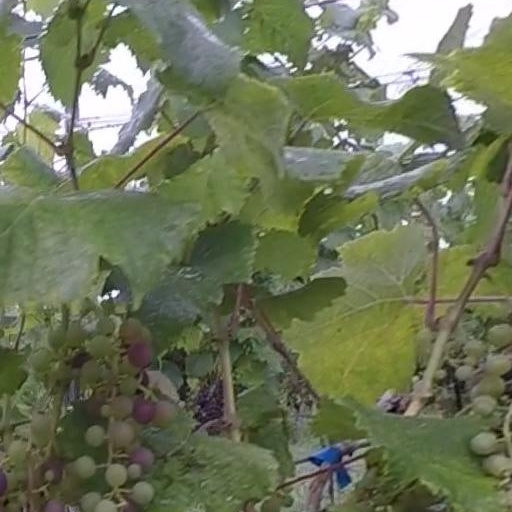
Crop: grape